Ndombolo

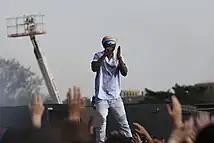

Ndombolo's dance style is characterized by convulsive and fast-paced hip movements with intricate steps, combining floating arm movements, whirling body rotations, and ape-like poses. Both male and female dancers perform a ritualized, circular swaying of the hips, fluidly moving from top to bottom and back. These rhythmic sways are often accentuated by sharp, quivering motions of the hips and buttocks. The choreography also integrates mimed gestures and stylized postures evocative of ape-like behaviors. Its visual expression embodies the accompanying music's rhythm.